Wer sich selbst erhöhet, der soll erniedriget werden, BWV 47

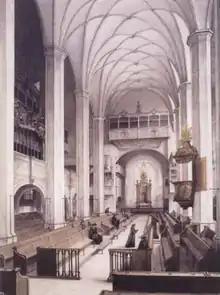
Thomaskirche, Leipzig

Johann Sebastian Bach composed the church cantata (Whoever exalts himself, will be abased / KJV: For whosoever exalteth himself shall be abased), 47, in Leipzig for the 17th Sunday after Trinity and first performed it on 13 October 1726.